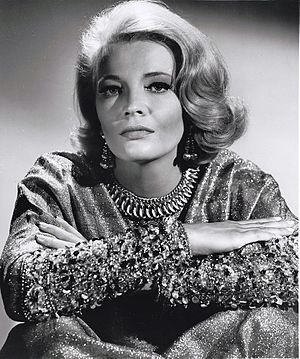
Gena Rowlands
Virginia Cathryn "Gena" Rowlands er en fire gange Emmy og dobbelt Golden Globe-vindende amerikansk skuespiller. Hun er hun er kendt for sit samarbejde med hendes afdøde ægtemand John Cassavetes. De indspillede ti film sammen, herunder En kvinde under indflydelse og Gloria, som indbragte hende to nomineringer til en Oscar for bedste kvindelige hovedrolle. Hun vandt også Sølv Bjørnen for Bedste skuepillerinde for Opening Night. I november 2015 modtog Rowlands en Æres-Oscar i anerkendelse af hendes unikke skuespil.